Catalogue of Women

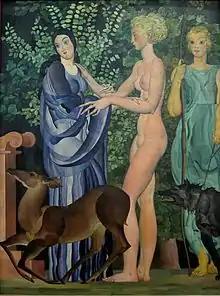
Louis Billotey's "Iphigénie" (1935) depicting Iphigenia (center) in embrace with Clytemnestra, with Artemis gazing at the girl. In Euripides' "Iphigeneia in Aulis", Iphigeneia was turned into a deer to save her from being sacrificed so that the Achaean fleet could sail for Troy. In the "Catalogue", the goddess saved Iphigenia (called Iphimede) and enfranchised her as "Artemis Enodia", or Hecate.

Leda's marriage to Tyndareus is followed by the births of Clytemnestra, Timandra and Phylonoe, the last of whom Artemis made immortal. Clytemnestra and Agamemnon had two daughters, Electra and Iphimede, the name used in the poem for the woman later and more famously known as Iphigenia. It had been prophesied that she must be sacrificed to Artemis before the Greek fleet could sail for Troy, but in the "Catalogue" version of events the goddess replaced her with an "eidolon" and immortalized Iphimede as "Artemis Enodia", or Hecate. Next Orestes' birth and matricide are reported, the earliest extant account of his killing Clytemnestra, as the planned sacrifice of Iphimede/Iphigenia is first found in the "Catalogue". Timandra's marriage to Echemus follows, followed in turn by Leda's bearing the Dioscuri to Zeus in several damaged lines. It is unknown if Helen's birth was reported here, for the testimonia leave her parentage uncertain. Althaea lies with Ares and bears Meleager, whose heroic qualities are described along with his death at the hands of Apollo during the conflict with the Curetes that was the sequel to the Hunt for the Calydonian Boar. Among Althaea's children by Oeneus, Deianeira is singled out for her role in the death and apotheosis of Heracles. The poet next turns his attention to the Porthaonids (see above) and closes out his account of the female Aeolids with the Sirens, daughters of Sterope and Achelous.